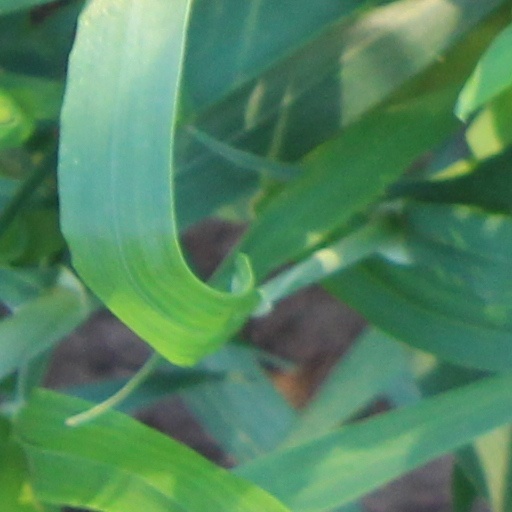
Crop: wheat